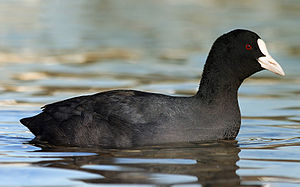
Blishøne
Blishønen er en almindelig ynglefugl i Danmark. Den findes ved søer, moser og vandløb. Blishønen er udbredt i det meste af Europa, dog ikke det nordlige Skandinavien, samt i Asien og Australien. Arten lever især af vandplanter.